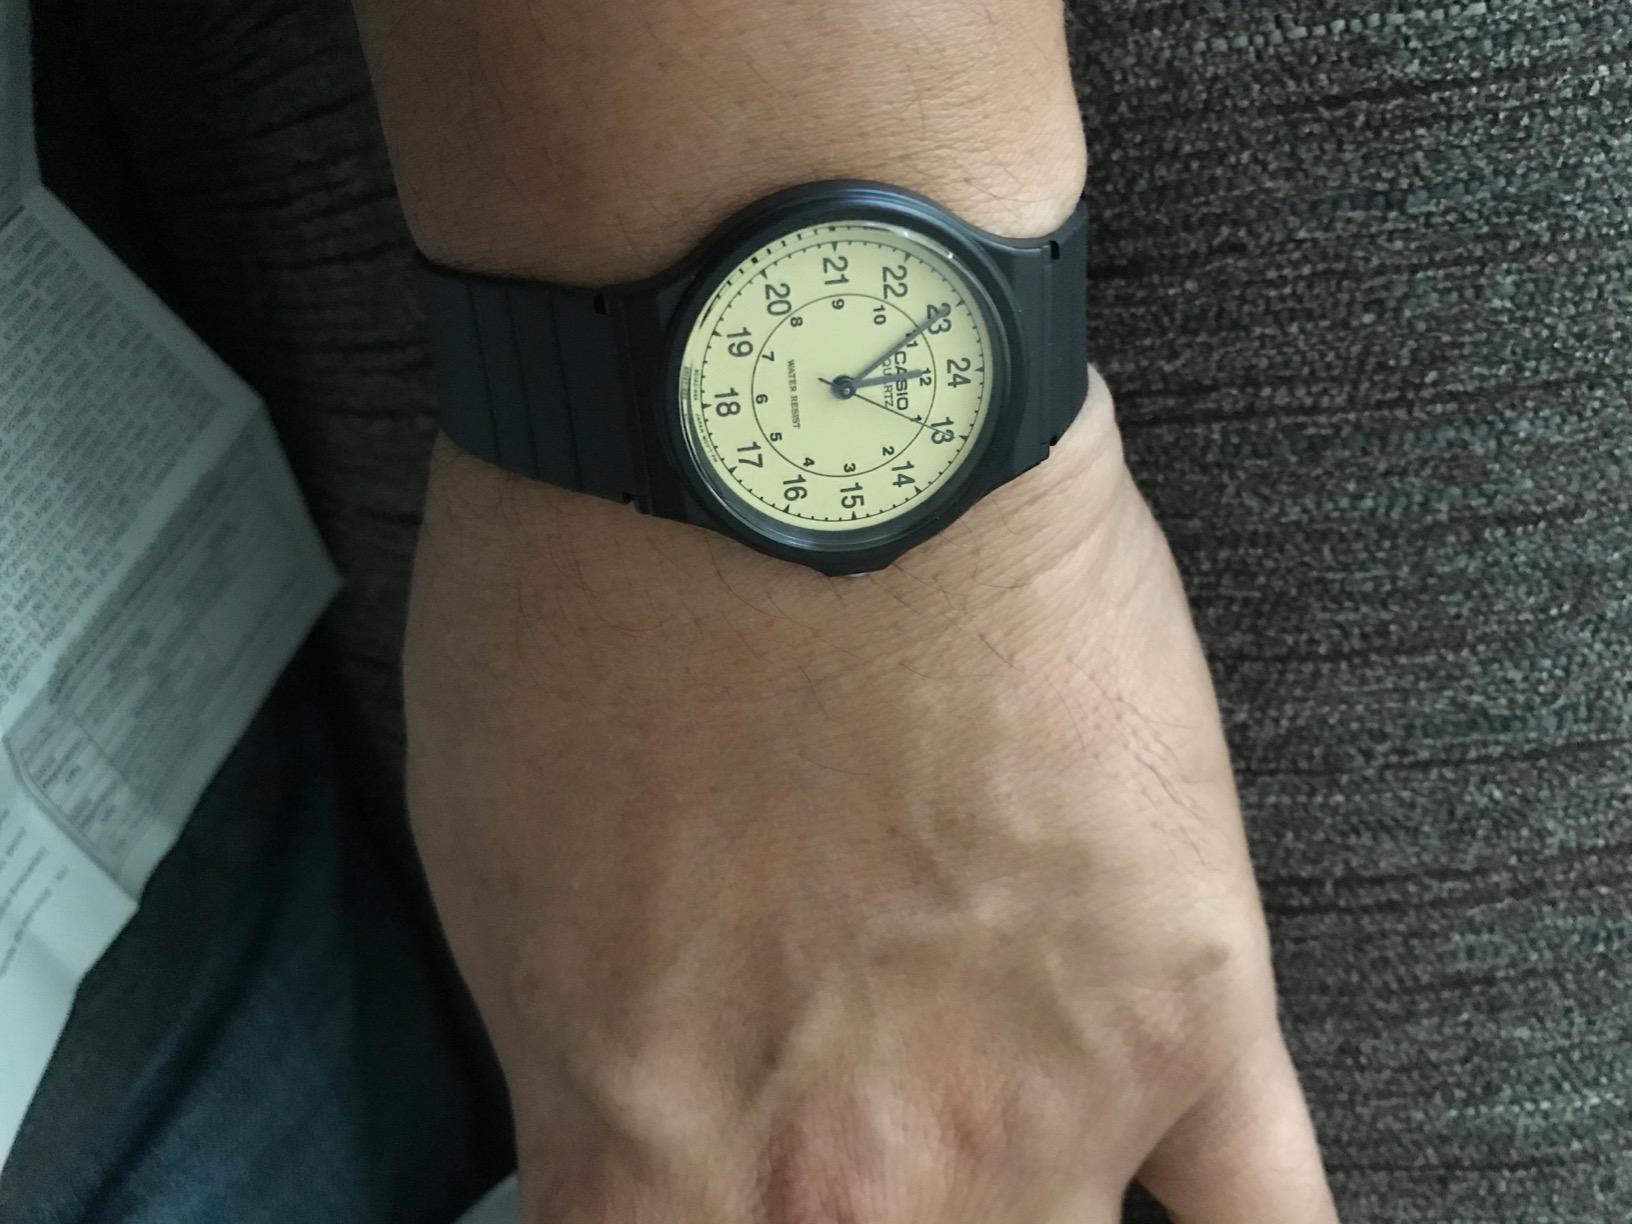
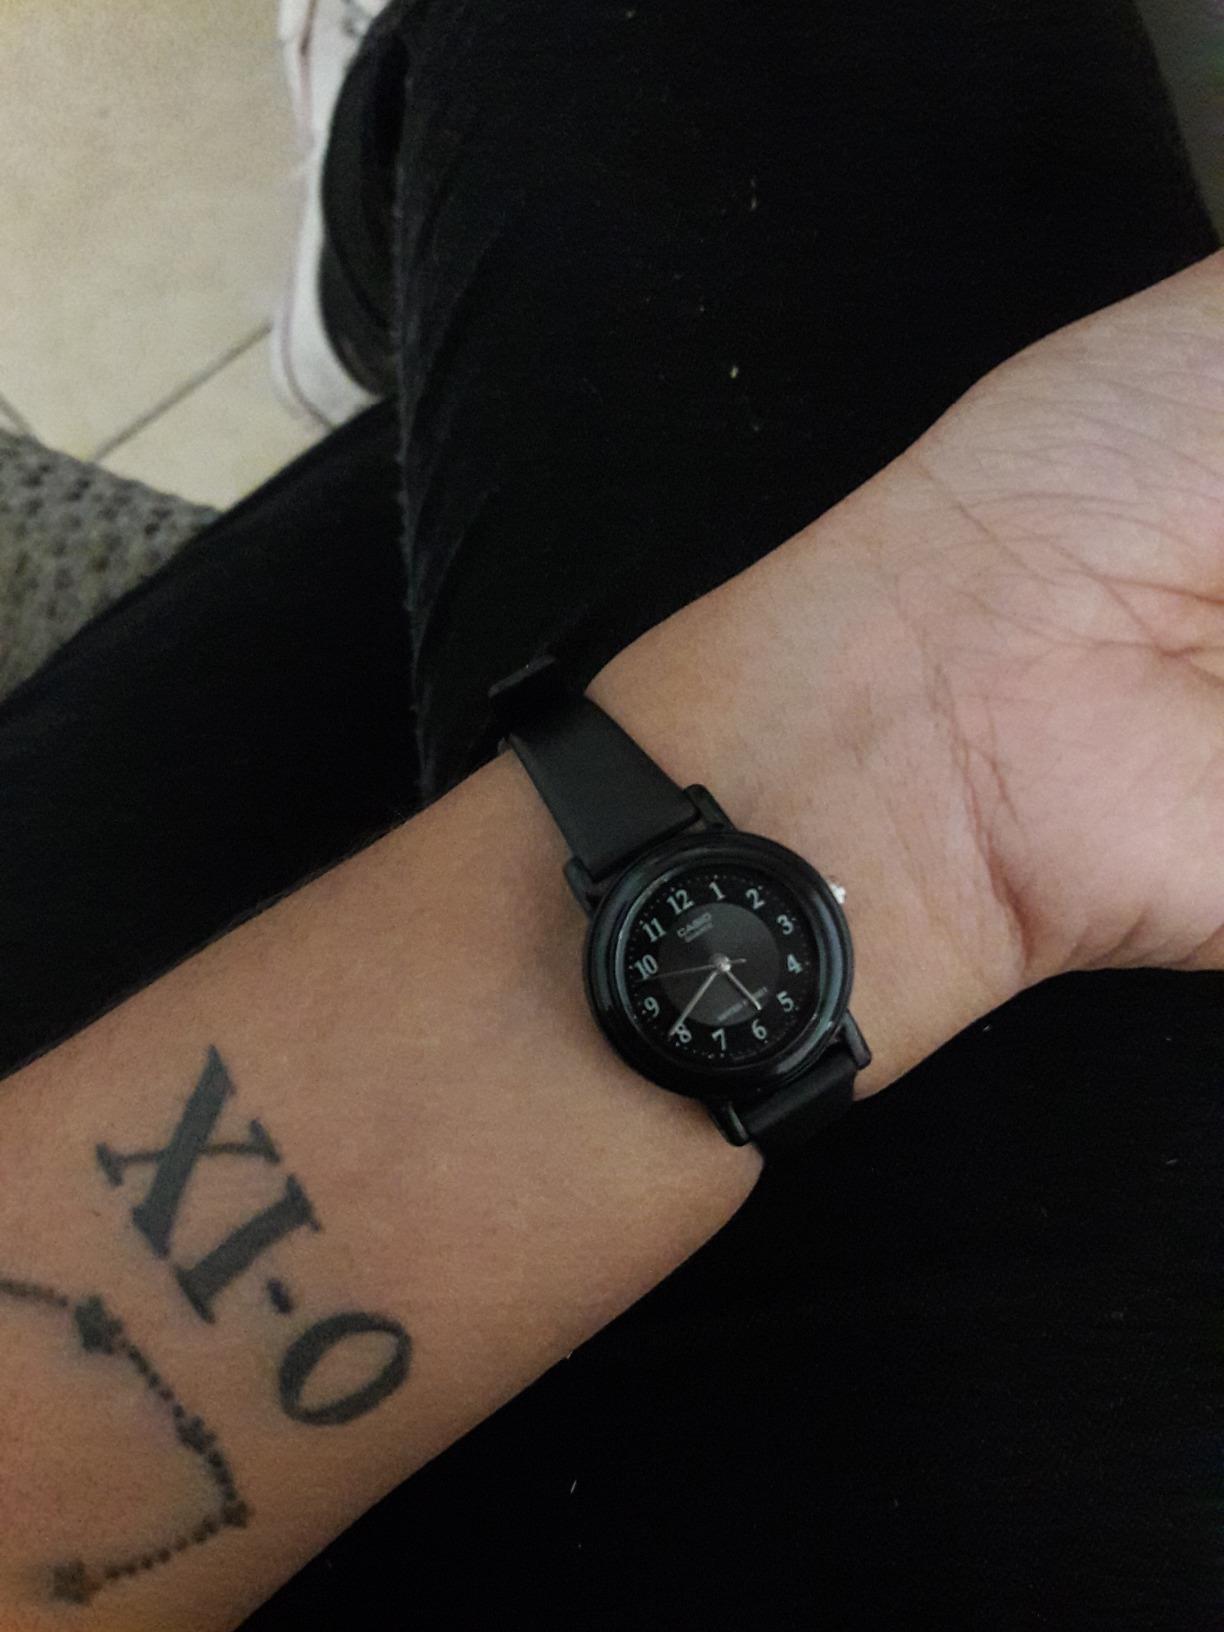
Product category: accessories_watch
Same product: no